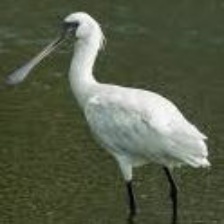
Species: BLACK FACED SPOONBILL
Scientific name: PLATALEA MINOR
ImageNet parent category: spoonbill